The Jeff Beck Group

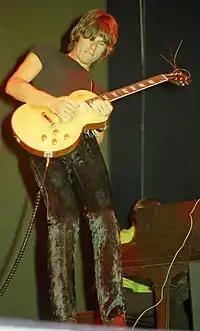
Beck with the Jeff Beck Group, 1968

The band quickly returned to England to record the album "Truth" (under the name "Jeff Beck"), which reached No. 15 in the U.S. charts. The tracks were recorded within two weeks, with overdubs added the following month. Mickie Most was busy with other projects at the time and delegated most of the work to Ken Scott, who basically recorded the band playing their live set in the studio. Beck's amplifier was apparently so loud, it was recorded from inside a closet. The extra lineup for these sessions included John Paul Jones on Hammond organ, drummer Keith Moon and Nicky Hopkins on piano. The core group, billed as the "Jeff Beck Group", returned to the U.S. for a tour to promote the release of "Truth". Long-time Beck fan Jimi Hendrix jammed with the band at Steve Paul’s Scene during this and their following tours.